Canterbury Mounted Rifles Regiment

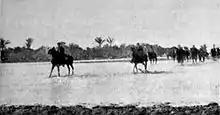
Crossing the Wadi el Arish in 1916

On 20 December, in response to reports that the Turks had evacuated El Arish, the regiment started moving overnight towards the village. Advance patrols discovered that the Turks had withdrawn along the Wadi el Arish to Magdhaba. By dawn 23 December the regiment reached the wadi and joined up with the rest of the division, now heading towards Magdhaba.